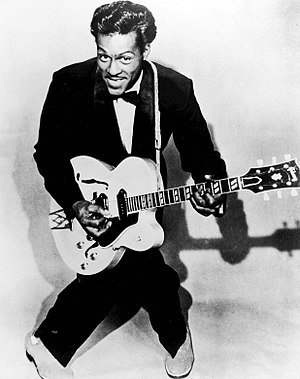
Døde i 2017 / Marts
Døde i 2017 er en liste over notable personer, der er afgået ved døden i 2017.